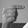
ASL letter: G